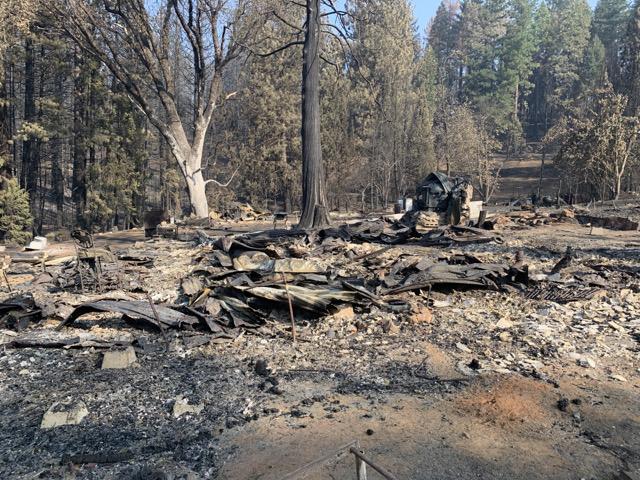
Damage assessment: destroyed